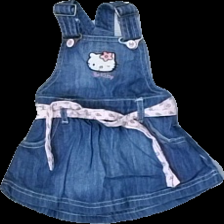
View: front
Type: Dress
Category: Children
Brand: H&M
Colors: Blue, Pink
Material: 100%cotton
Pattern: Other
Cut: Regular
Size: 62
Season: Summer
Price range: 50-100
Recommended usage: Reuse